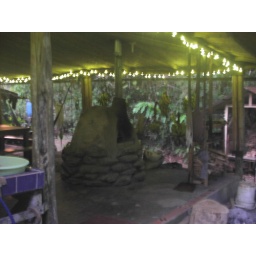
Cob oven in main house in the evening...we bake all our bread in this